Pa Sak River

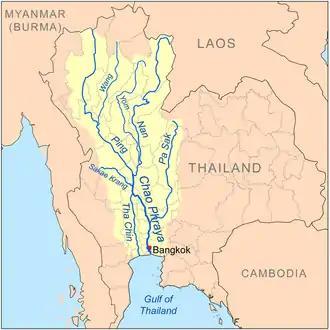
The Chao Phraya River drainage basin showing the Pa Sak River

The Pa Sak River (Pronunciation) is a river in central Thailand. The river originates in the Phetchabun Mountains, Dan Sai District, Loei Province, and passes through Phetchabun Province as the backbone of the province. It then passes through the eastern part of Lopburi Province and Saraburi Province, until it joins the Lopburi River northeast of Ayutthaya Island, before it runs into the Chao Phraya River southeast of Ayutthaya near Phet Fortress. It has a length of and drains a watershed of . The annual discharge is .